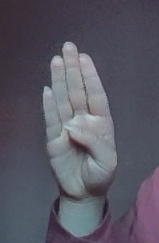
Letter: kaaf